Wales in the world wars

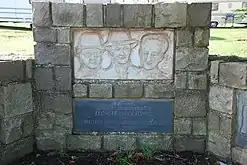
Memorial to the trio that burned the bombing school

Welsh nationalism was ignited in the lead up to the second world war, when in 1936 the UK government settled on establishing the RAF Penrhos bombing school at Penyberth on the Llŷn peninsula in Gwynedd. The events surrounding the protest, known as "Tân yn Llŷn" ("Fire in Llŷn"), helped define "Plaid Genedlaethol Cymru" (National Party of Wales). The UK government settled on Llŷn as the site for its new bombing school after similar locations in Northumberland and Dorset were met with protests.